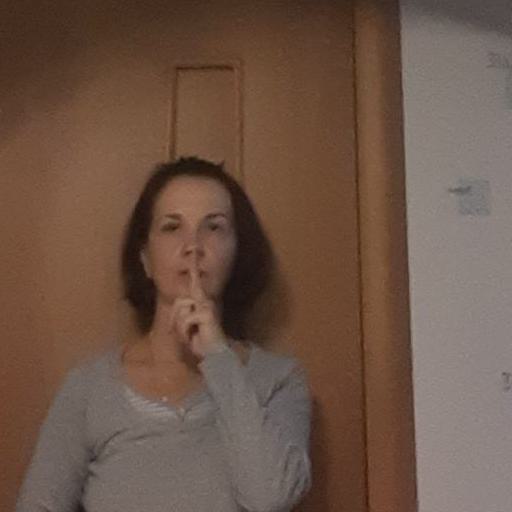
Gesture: mute